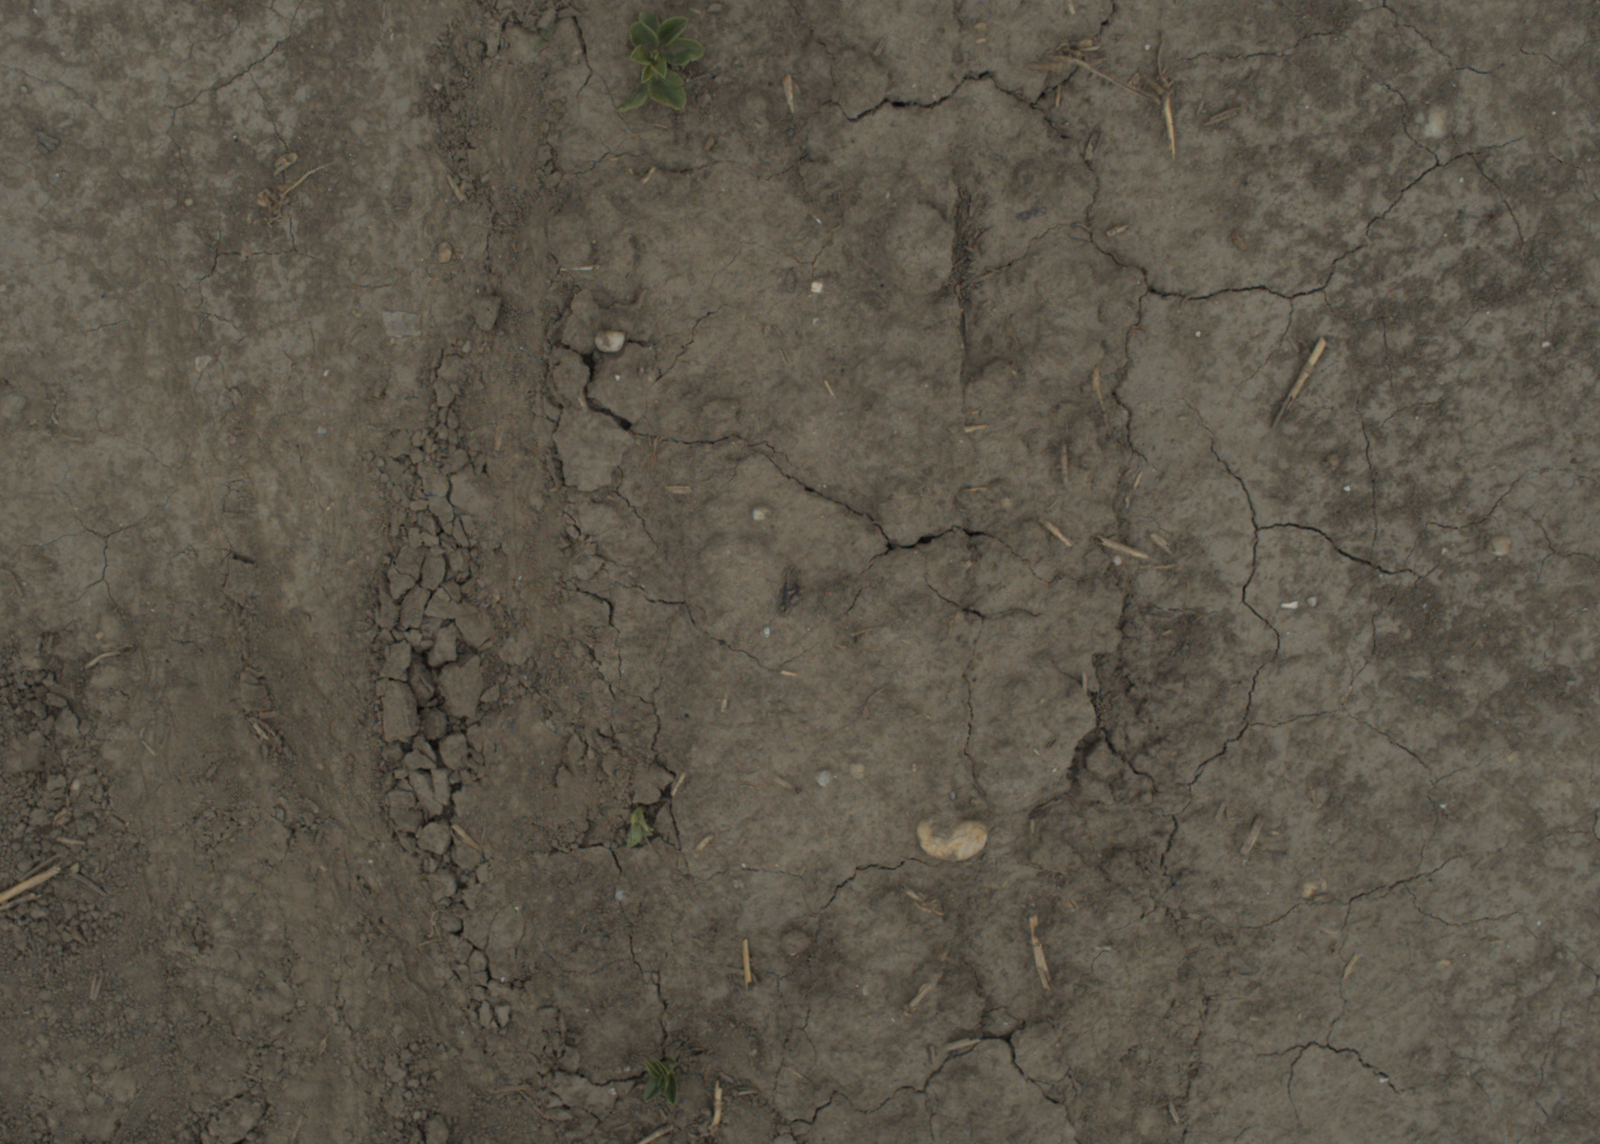
Capture date: 05.07.2021 13:29:00
Weather: cloudy
Wind: medium
Seeding date: 08.06.2021
Plant canopy height (mm): 961